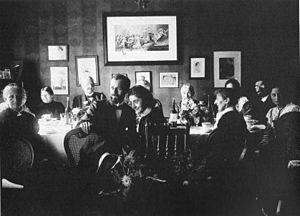
Hermann Ranke, né le 5 août 1878 à Balgheim, royaume de Wurtemberg et mort le 22 avril 1953 à Fribourg-en-Brisgau, est un égyptologue allemand.